Rebun, Hokkaido

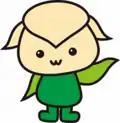
Atsumon, the town's mascot

Rebun's mascot is , who is a Rebun lady's slipper orchid (a type of the large-flowered cypripedium orchid species). As a flower, its gender is unknown, but its feelings are gentle and calm. It is known to like nature. Its heart (its charm point) is actually the seed of happiness from fourteen different native flowers. However, it will not tolerate anyone harming nature (especially seedlings). If damage is done to nature, its heart will stop beating. It was unveiled in September 2012.